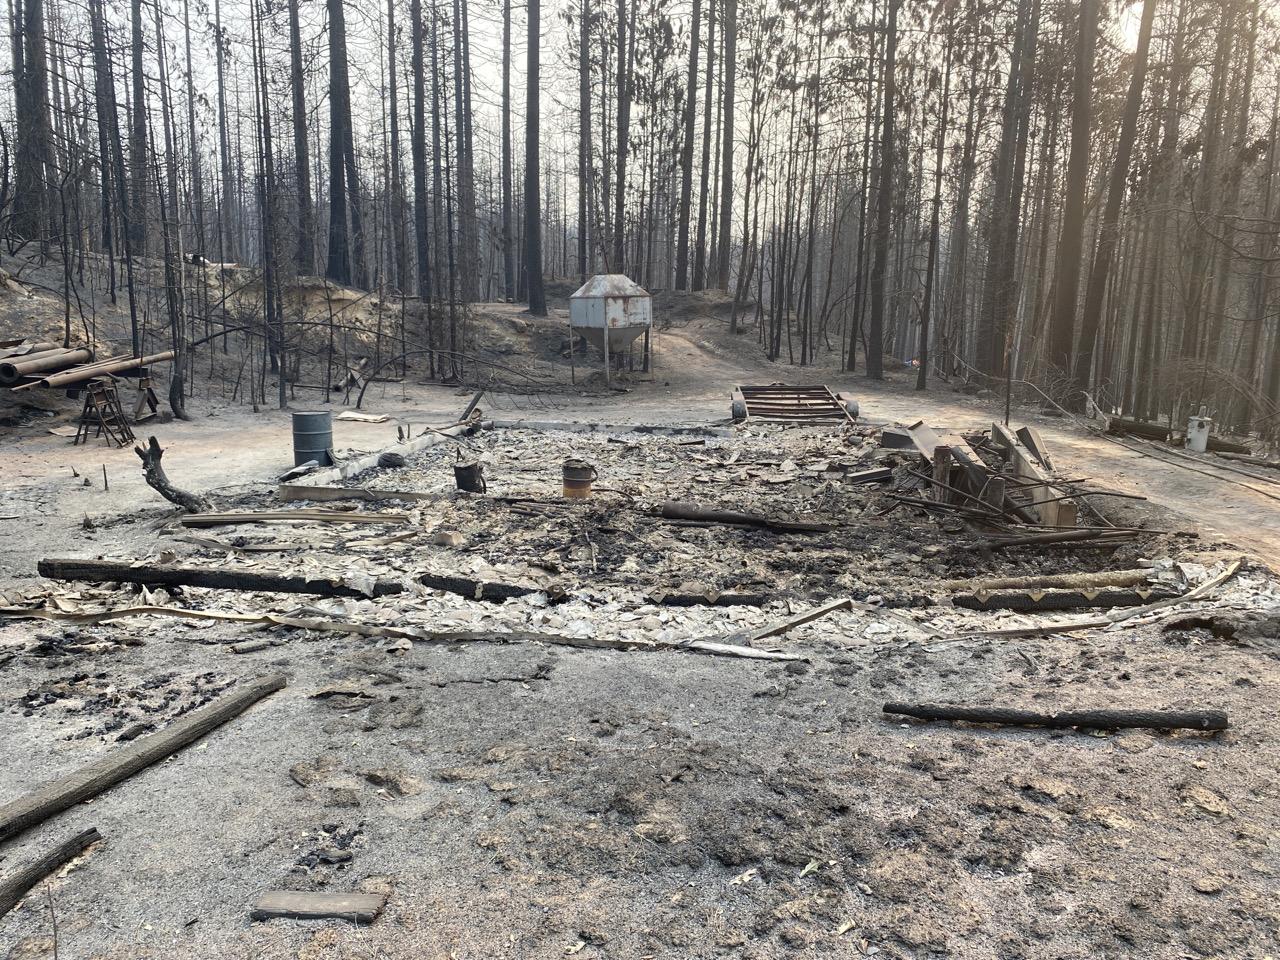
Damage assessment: destroyed